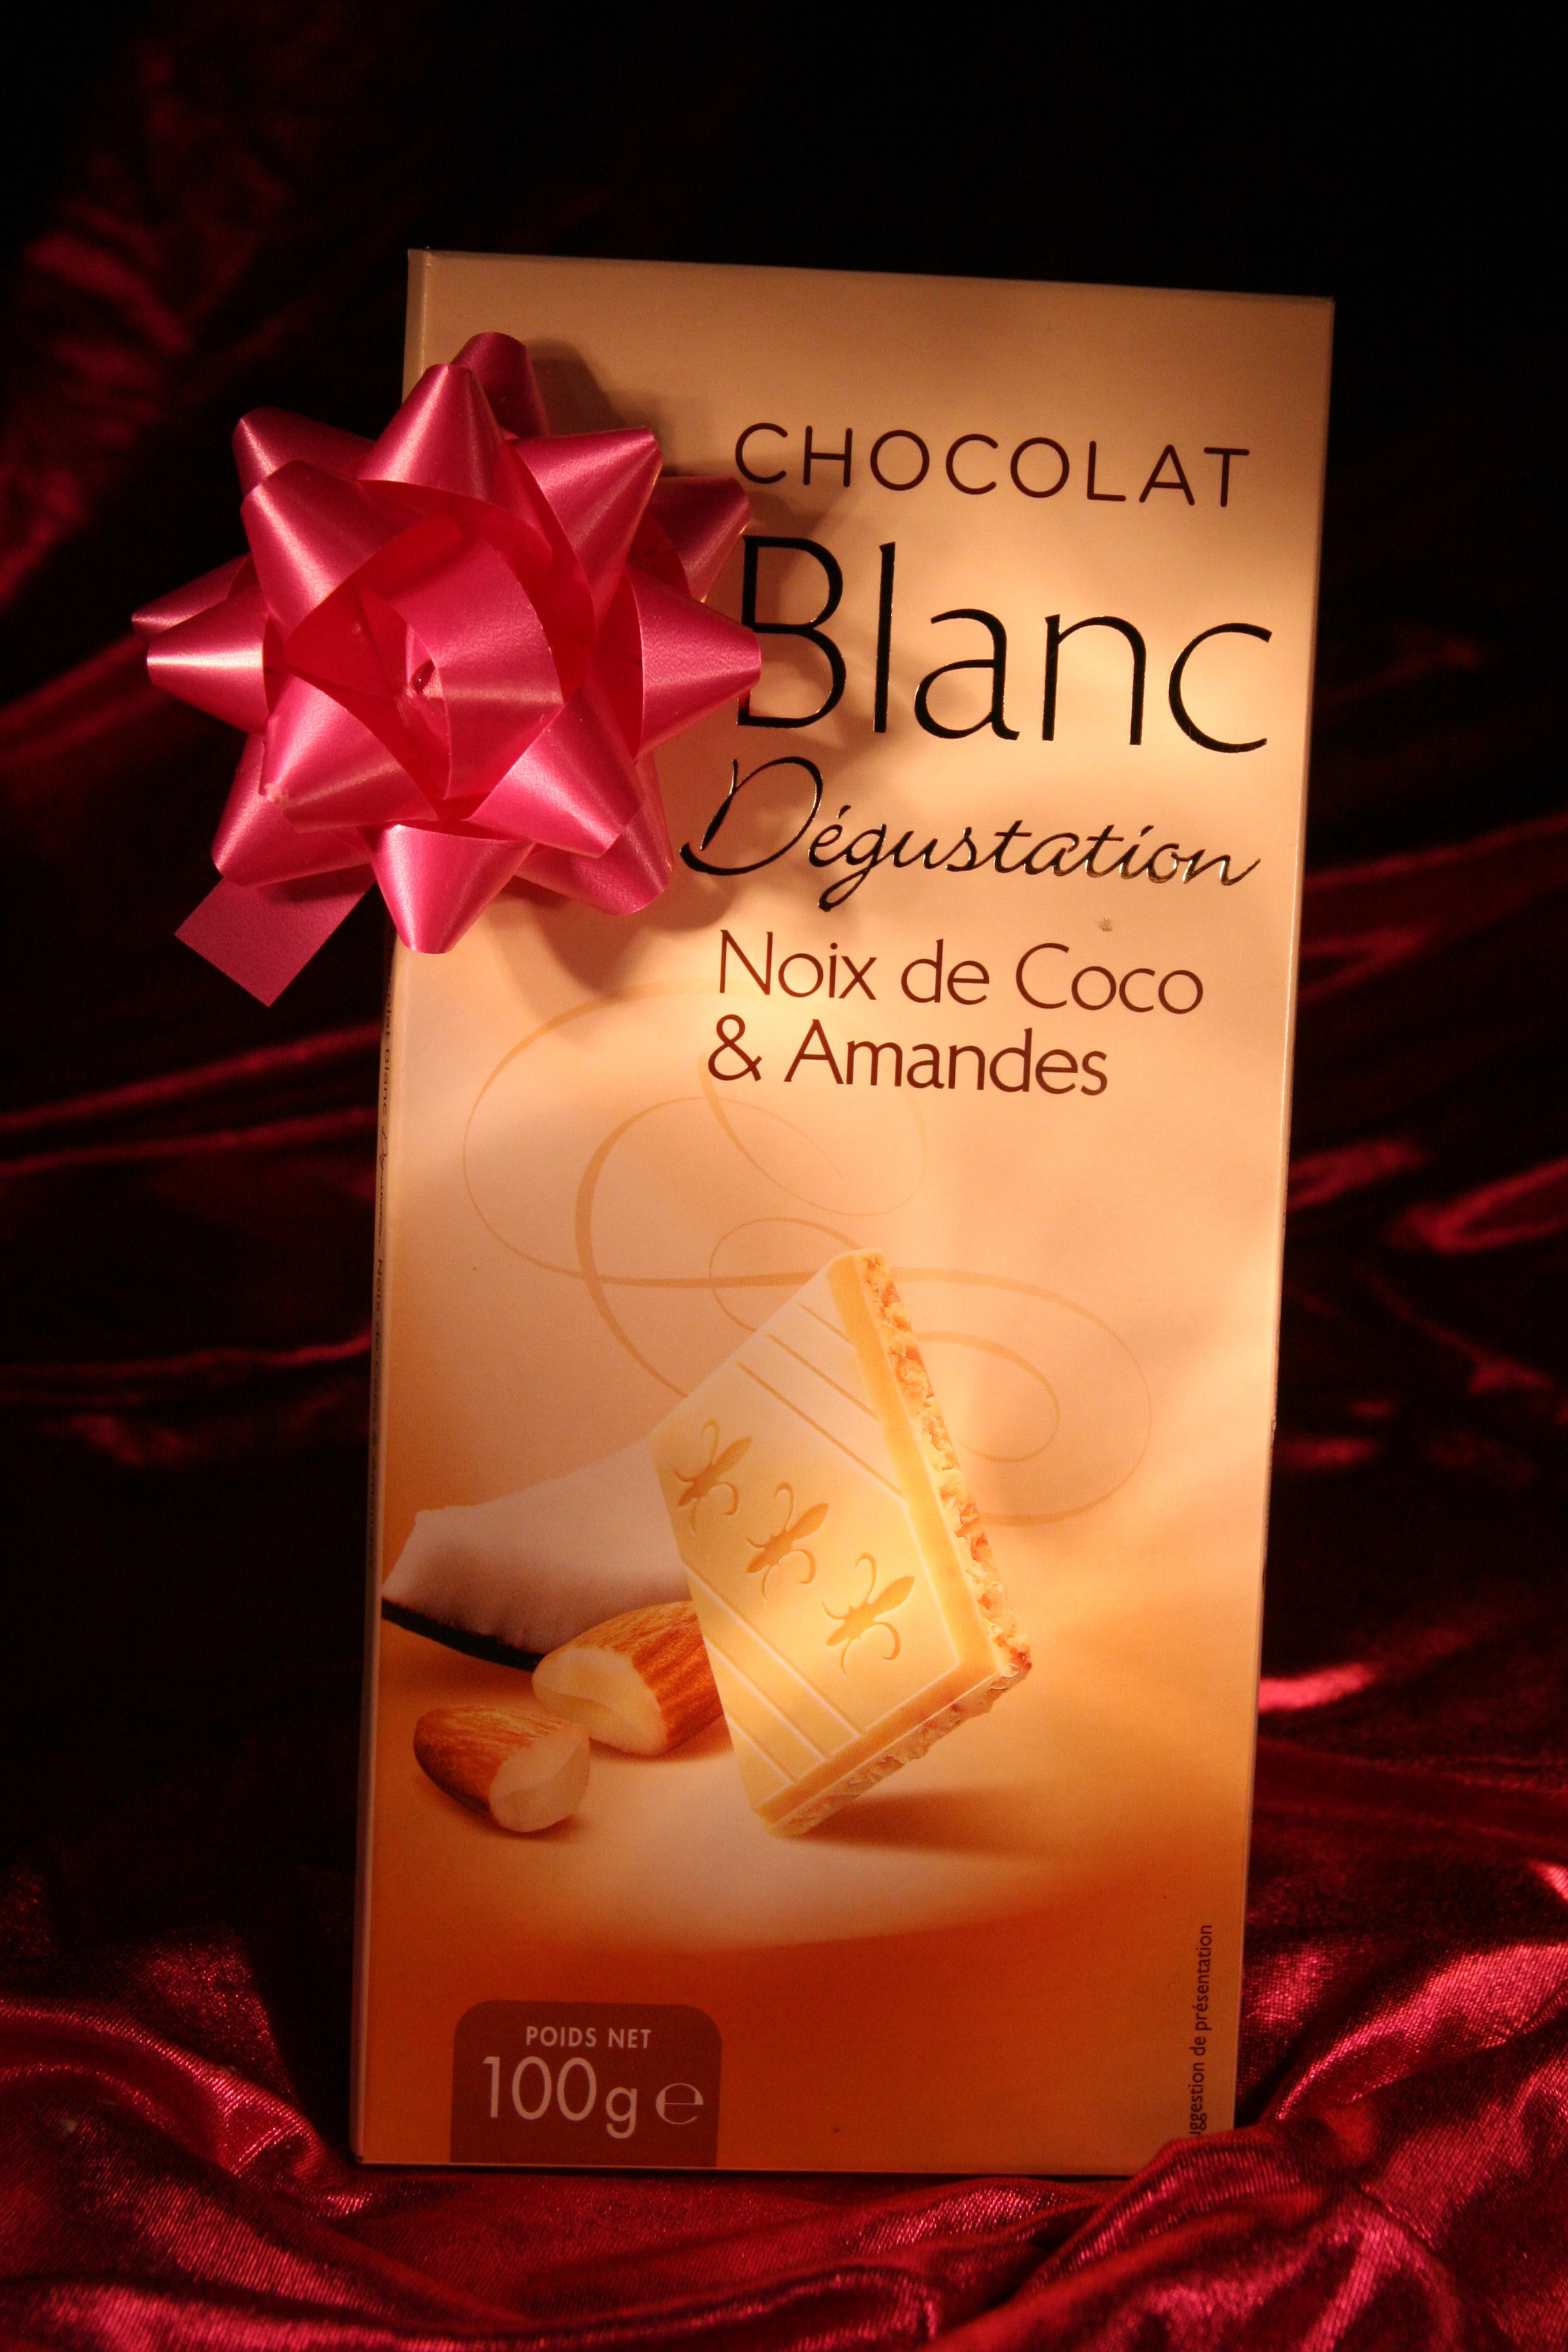
white, flower, petal, food, chocolate, milk, snack, lighting, eat, delicious, eating, tasty, candy, treat, yummy